Dover Church

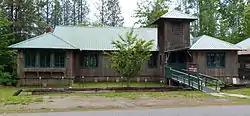
Dover Church in 2015

The Dover Church in Dover, Idaho, United States, was designed by Whitehouse & Price and was built in 1922. It was listed on the National Register of Historic Places in 1989.